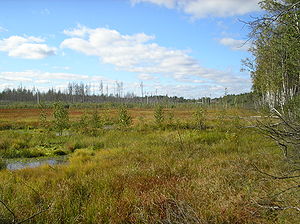
Karelske næs / Terræn
Mose ved Komarovo.
Det karelske næs betegner landområdet mellem Ladogasøen og Finske Bugt. Vigtigste by er Vyborg, som ligger længst inde i den Finske bugt, nord for selve næsset. Området tilhører nu Rusland som arv efter Sovjetunionen. På sydsiden ligger Sankt Petersborg, som dog ikke regnes med til næsset.